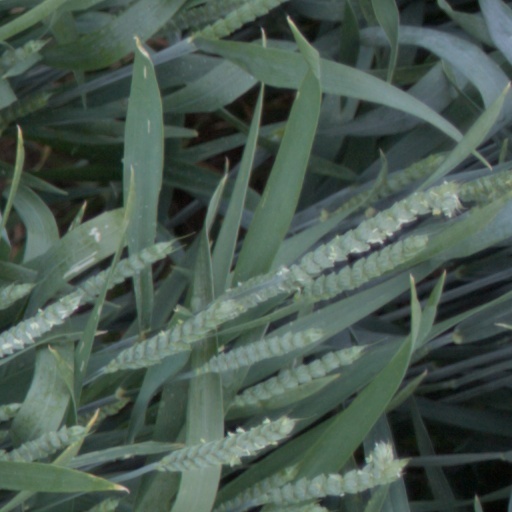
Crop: wheat